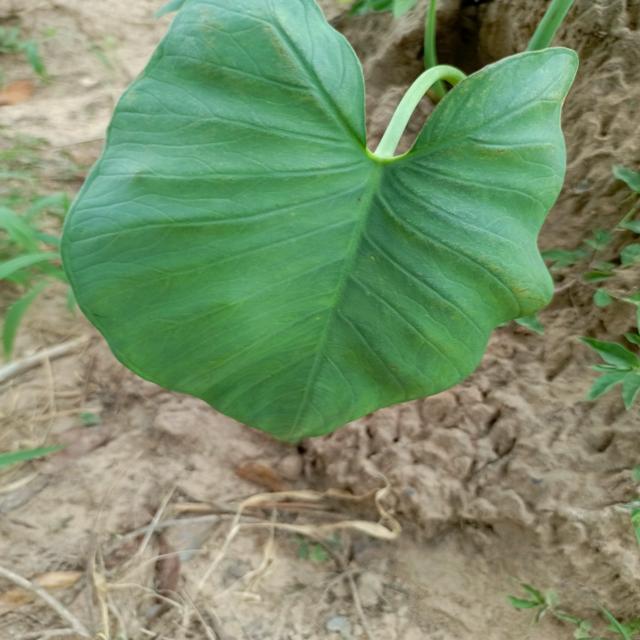
Label: Healthy